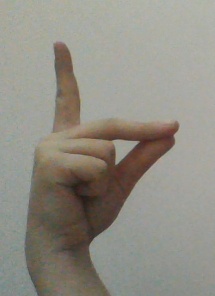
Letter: ta